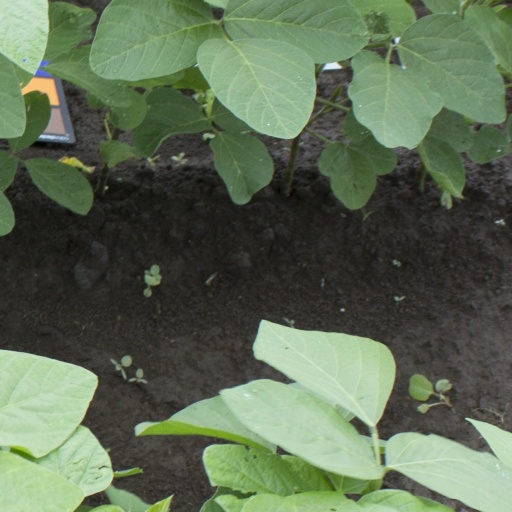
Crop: soybean